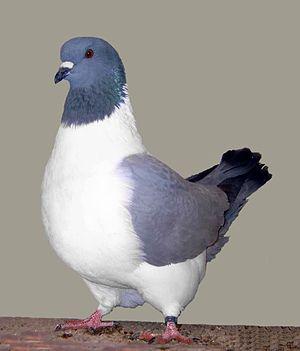
Le strasser est une race de pigeon domestique développée après des années de sélection en Moravie. C'est l'une des races de pigeon d'élevage parmi les plus connues de la catégorie des pigeons de forme.